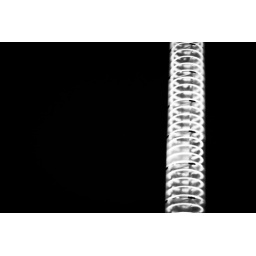
Canberra Glassworks glass tower by Warren Langley